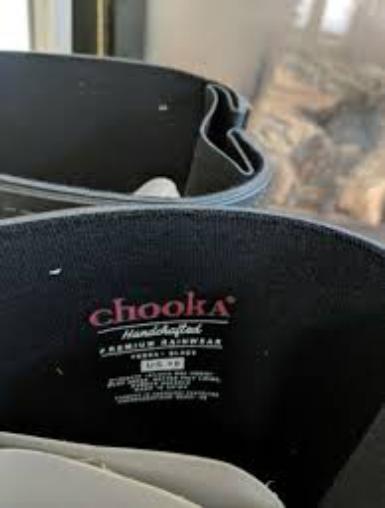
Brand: Chooka
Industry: Clothes